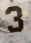
Number: 3